Garvetagh

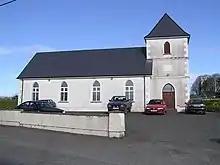
St Andrew's church

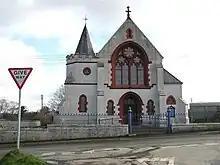
Presbyterian church

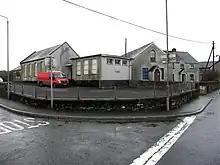
Primary school and church hall

Garvetagh is a small village in County Tyrone, Northern Ireland, near Castlederg. In the 2001 Census it had a population of 69 people. It lies within the Strabane District Council area.